Chile–United States relations

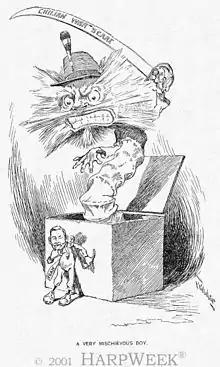
"A very mischievous Boy" Caricature of U.S. Minister Patrick Egan, whose reckless diplomacy almost set off a war with Chile ("Harper's Weekly," November 14, 1891).

In 1891 Washington favored the losing side in a civil war. It blocked the transfer of arms purchased illegally in California by the rebels in the Itata incident. The US minister harbored dozens of leaders of the losing faction in the embassy; they eventually left on American ships. To protect American interests during the civil war President Benjamin Harrison and his aggressive Navy Secretary Benjamin F. Tracy sent a warship, the "USS Baltimore"; unwisely the captain allowed shore leave for his men in the hostile port of Valparaiso. Trouble escalated into a street brawl, with two Americans dead, 17 injured and 36 in jail. This led to the major "Baltimore crisis" between the two nations, with loose talk of possible war. Chile at first denied responsibility, and the foreign minister attacked the U.S. Harrison demanded full satisfaction as a point of honor and demanded $75,000 in reparations. European powers favored Chile; they recognized American dominance in the region and did not intervene. Argentina, and Peru, and to a lesser extent Brazil, had their own grievances against Chile and supported the U.S. Chile capitulated to Washington's terms and afterward built up its navy and its European connections.